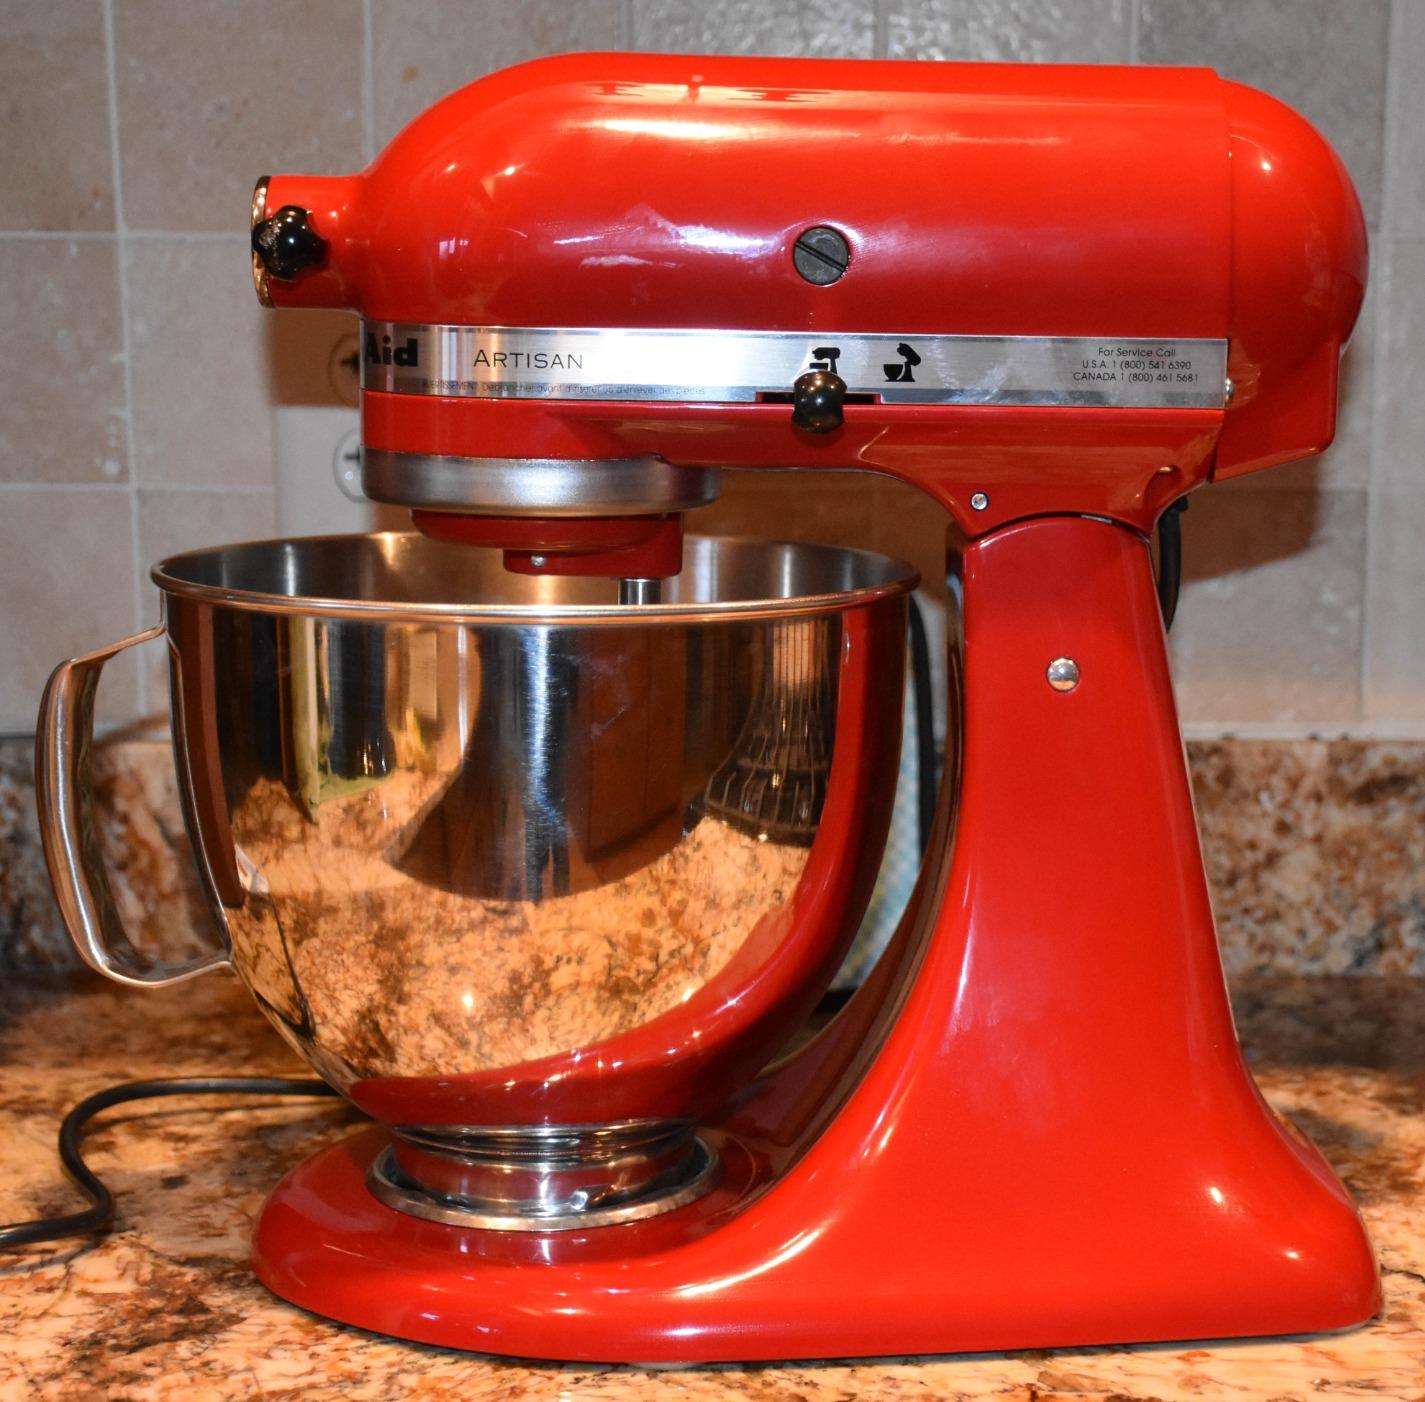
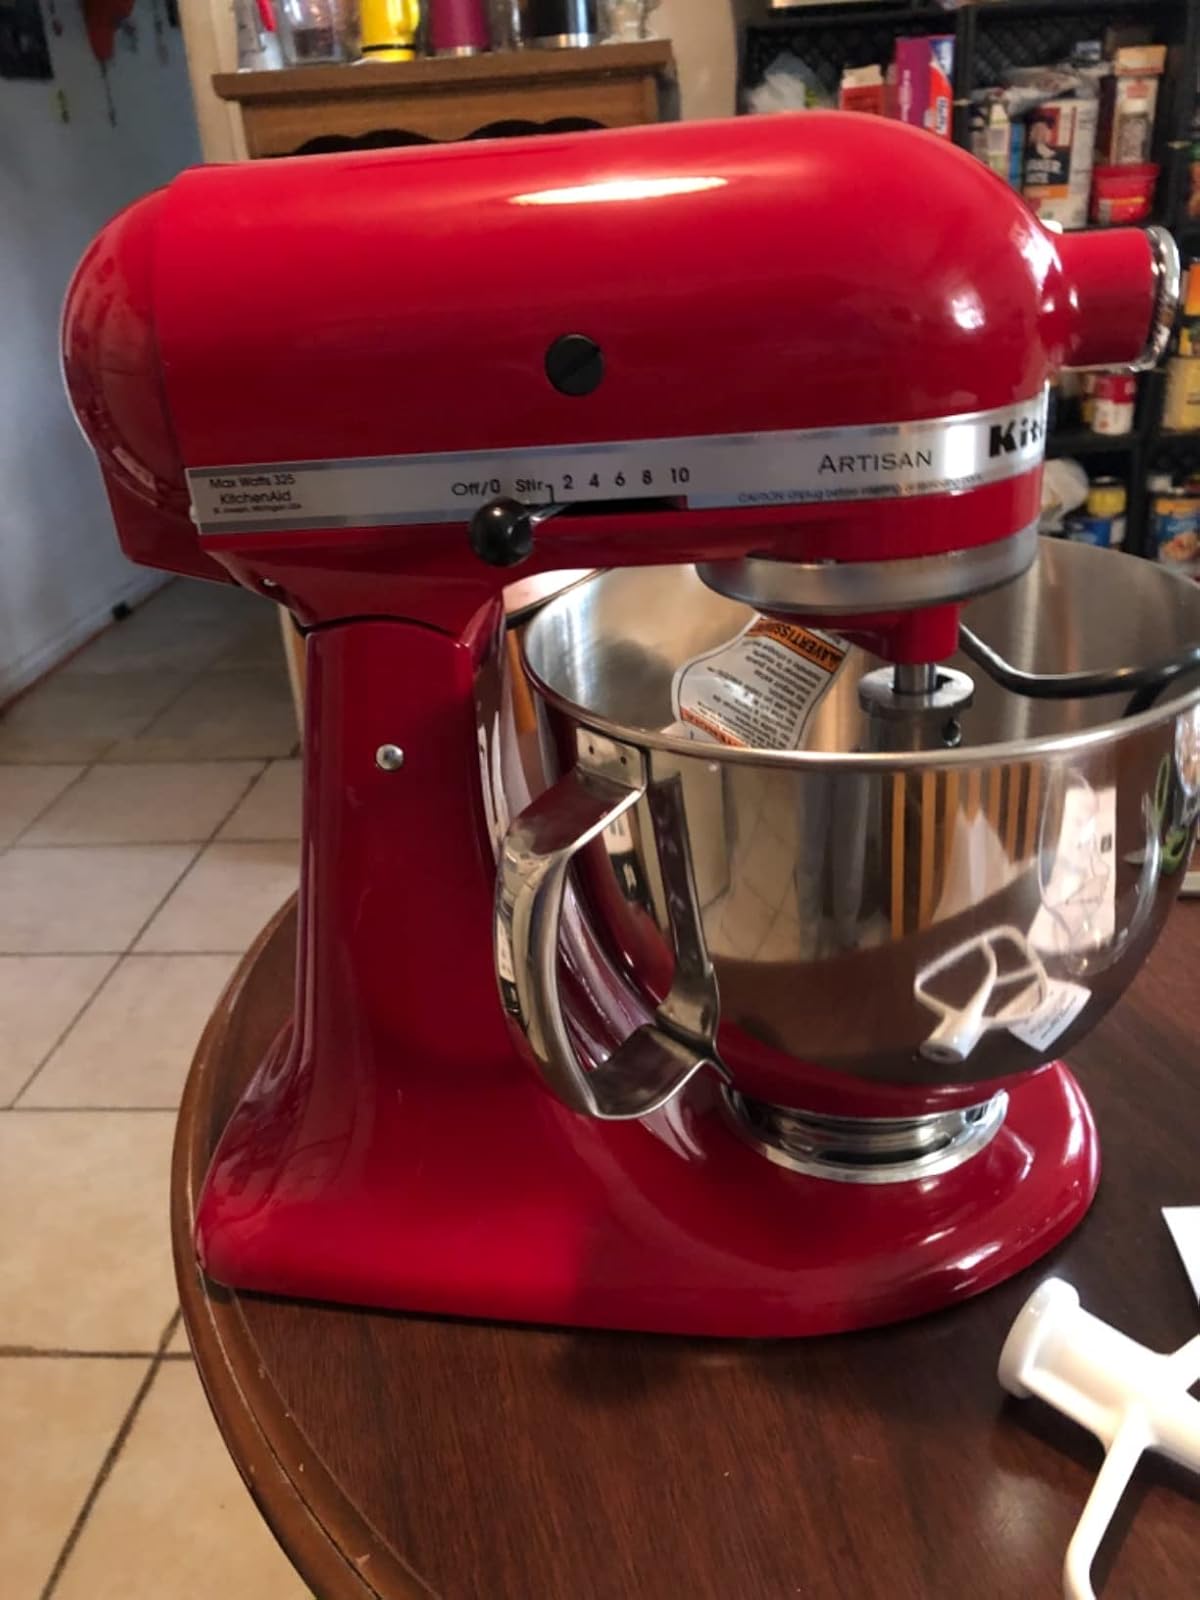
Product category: items_mixer
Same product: yes